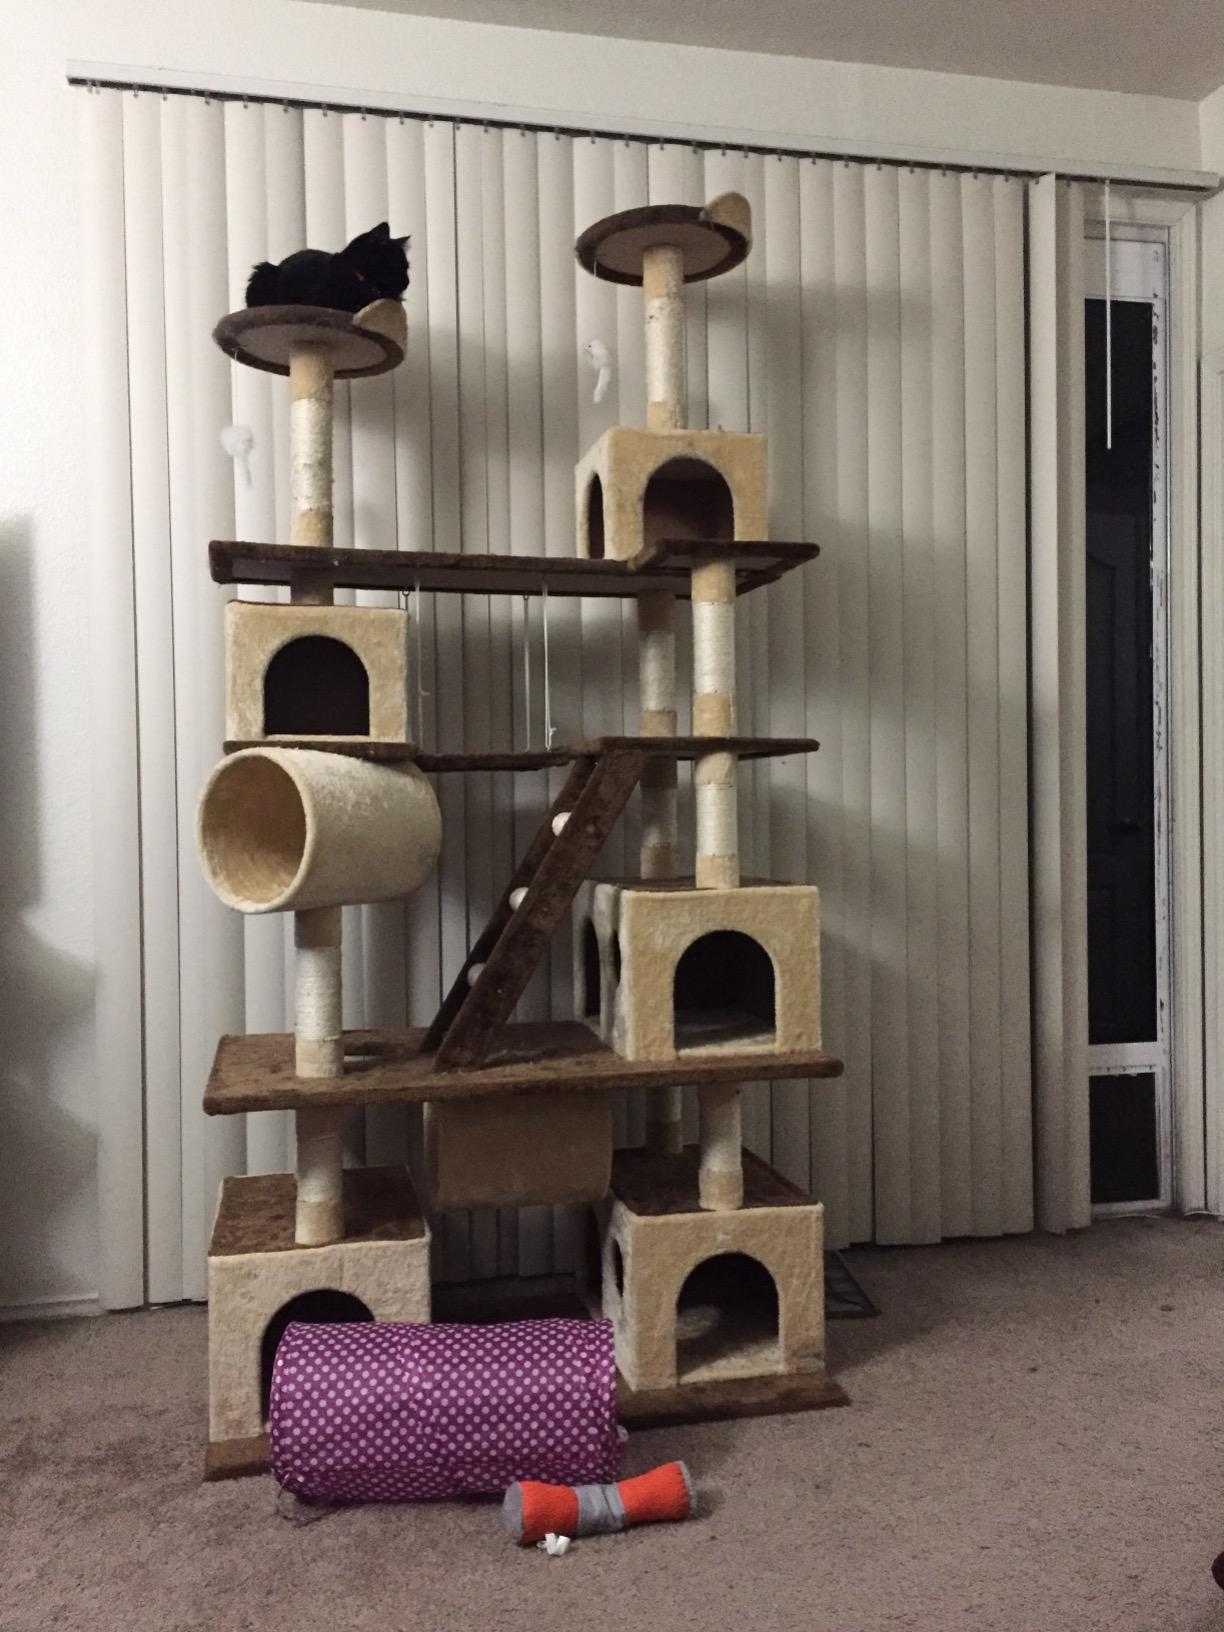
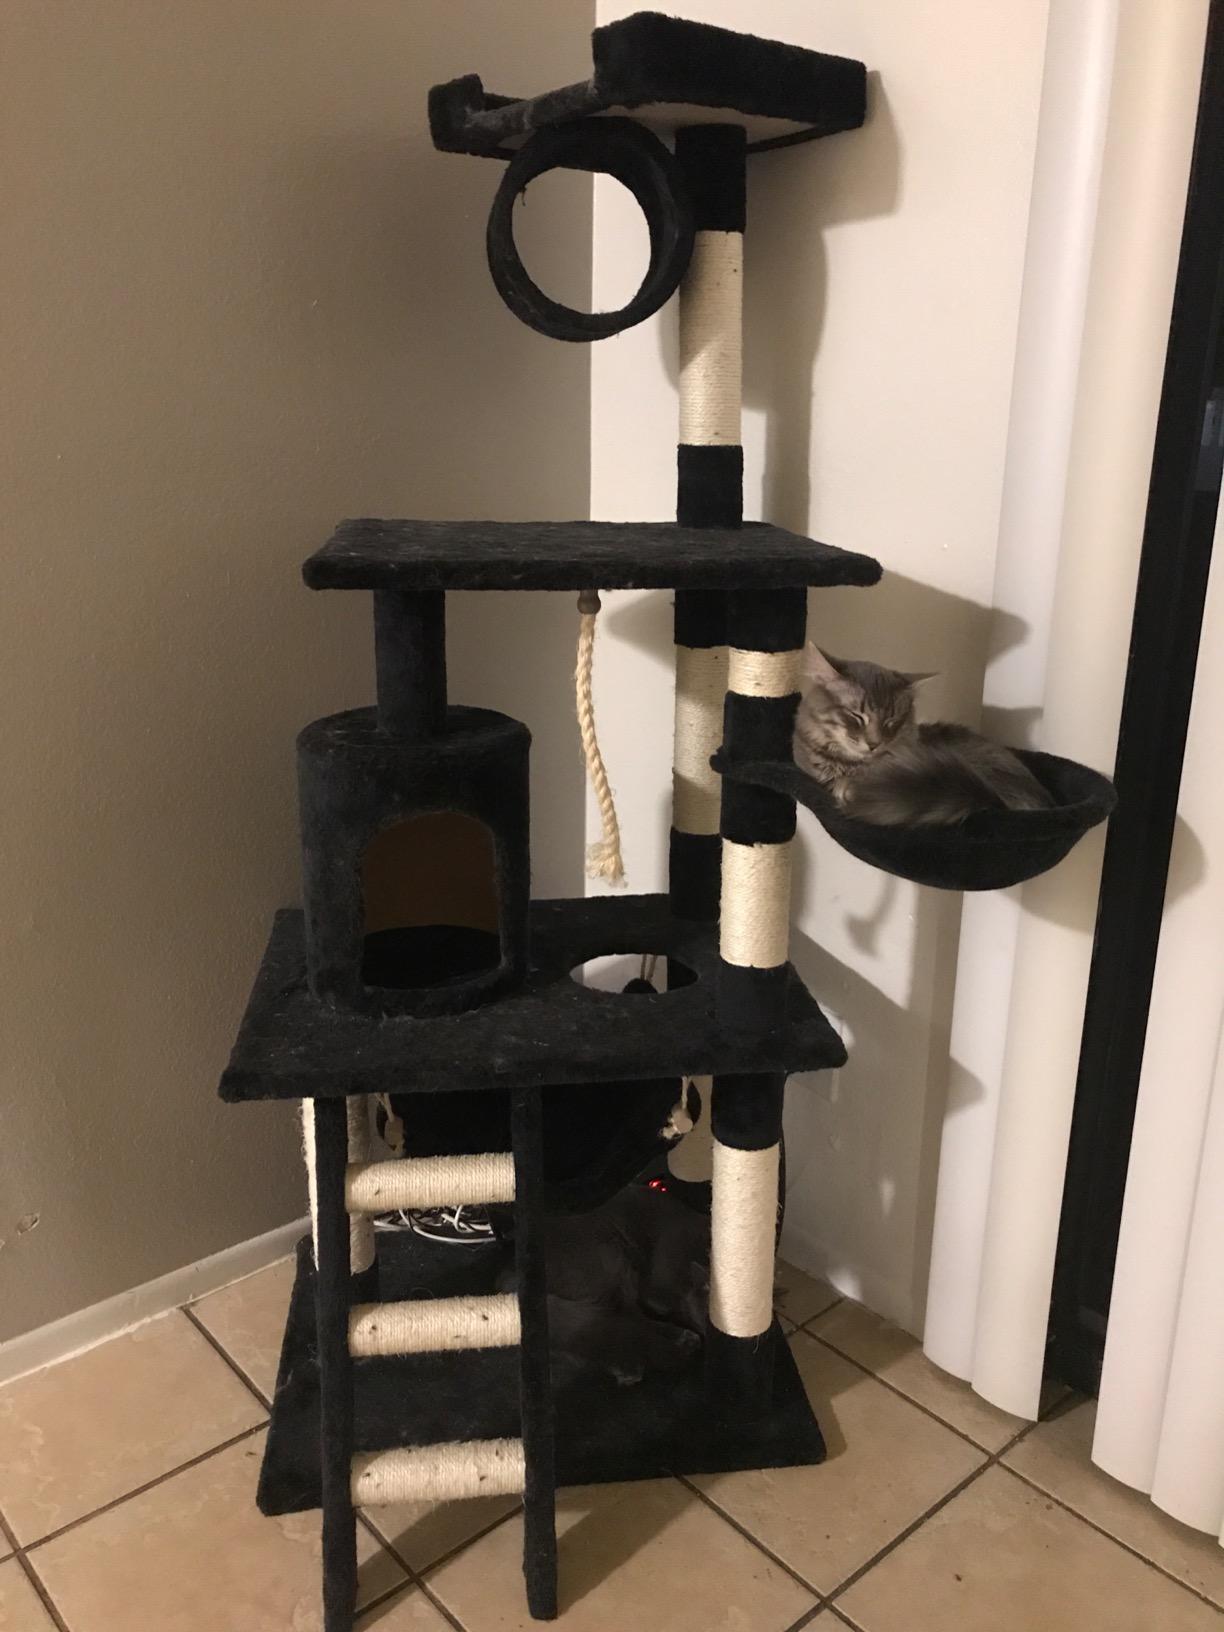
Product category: items_cat tree
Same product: no